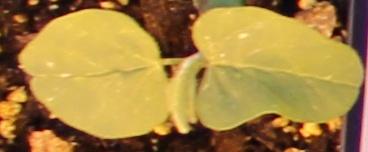
Label: Soybean